J. K. Rowling

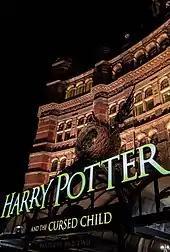
"Harry Potter and the Cursed Child" at the Palace Theatre in the West End, 2017

Rowling completed "Harry Potter and the Philosopher's Stone" in June 1995. The initial draft included an illustration of Harry by a fireplace, showing a lightning-shaped scar on his forehead. Following an enthusiastic report from an early reader, Christopher Little Literary Agency agreed to represent Rowling. Her manuscript was submitted to twelve publishers, all of which rejected it. Barry Cunningham, who ran the children's literature department at Bloomsbury Publishing, bought it after Nigel Newton, who headed Bloomsbury at the time, saw his eight-year-old daughter finish one chapter and want to keep reading. Rowling recalls Cunningham telling her, "You'll never make any money out of children's books, Jo." Rowling was awarded a writer's grant by the Scottish Arts Council to support her childcare costs and finances before "Philosopher's Stone" publication, and to aid in writing the sequel, "Chamber of Secrets". On 26 June 1997, Bloomsbury published "Philosopher's Stone" with an initial print run of 5,650 copies. Before "Chamber of Secrets" was published, Rowling had received £2,800 ($4,200) in royalties.